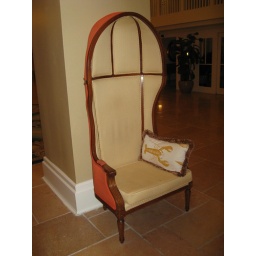
Ridiculous chair and awesome lobster pillow in lobby of Beach Club Resort, Walt Disney World